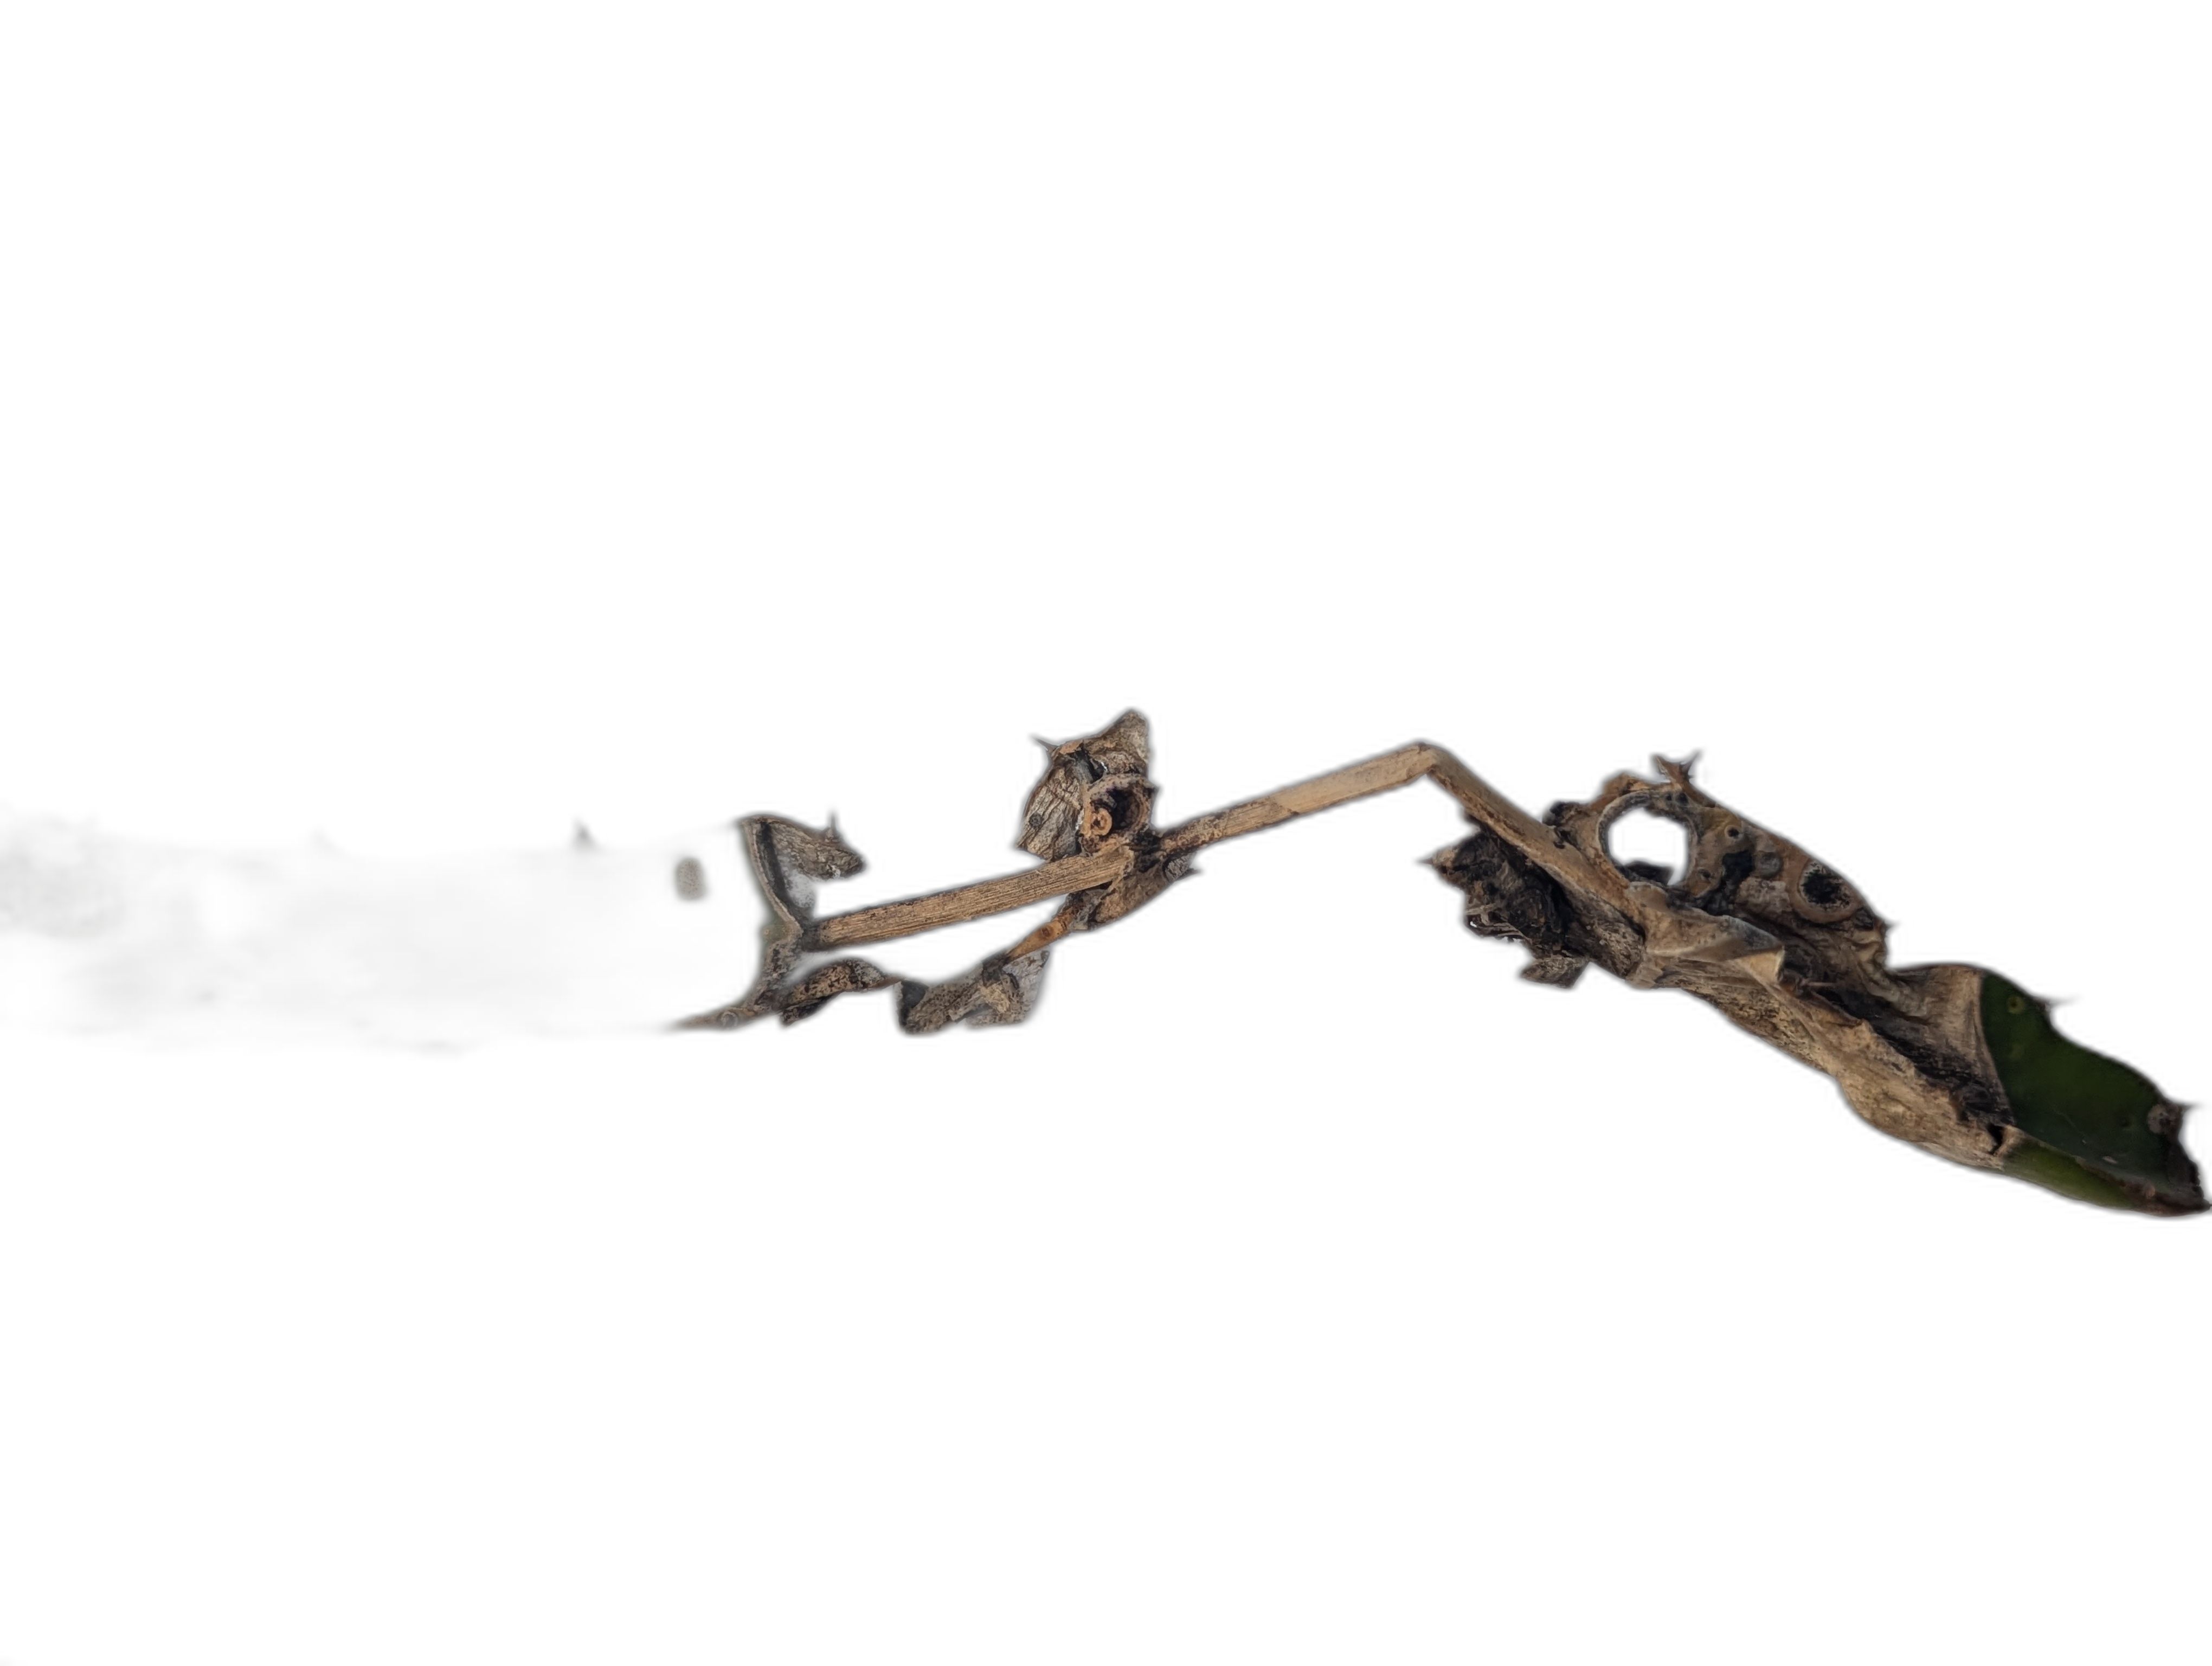
Label: Bad leaf